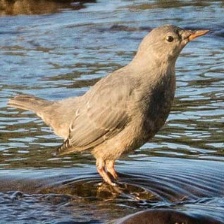
Species: AMERICAN DIPPER
Scientific name: CINCLUS MEXICANUS